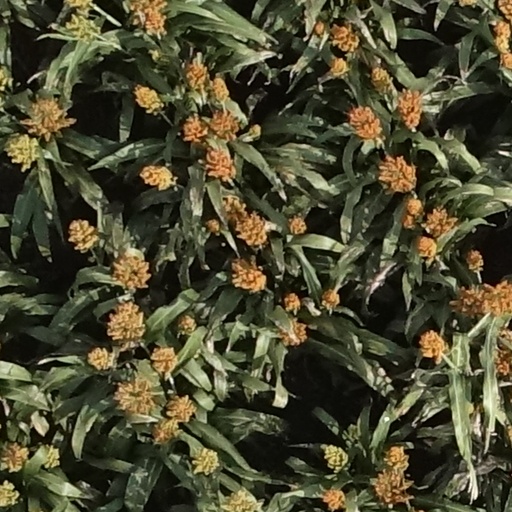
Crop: sorghum